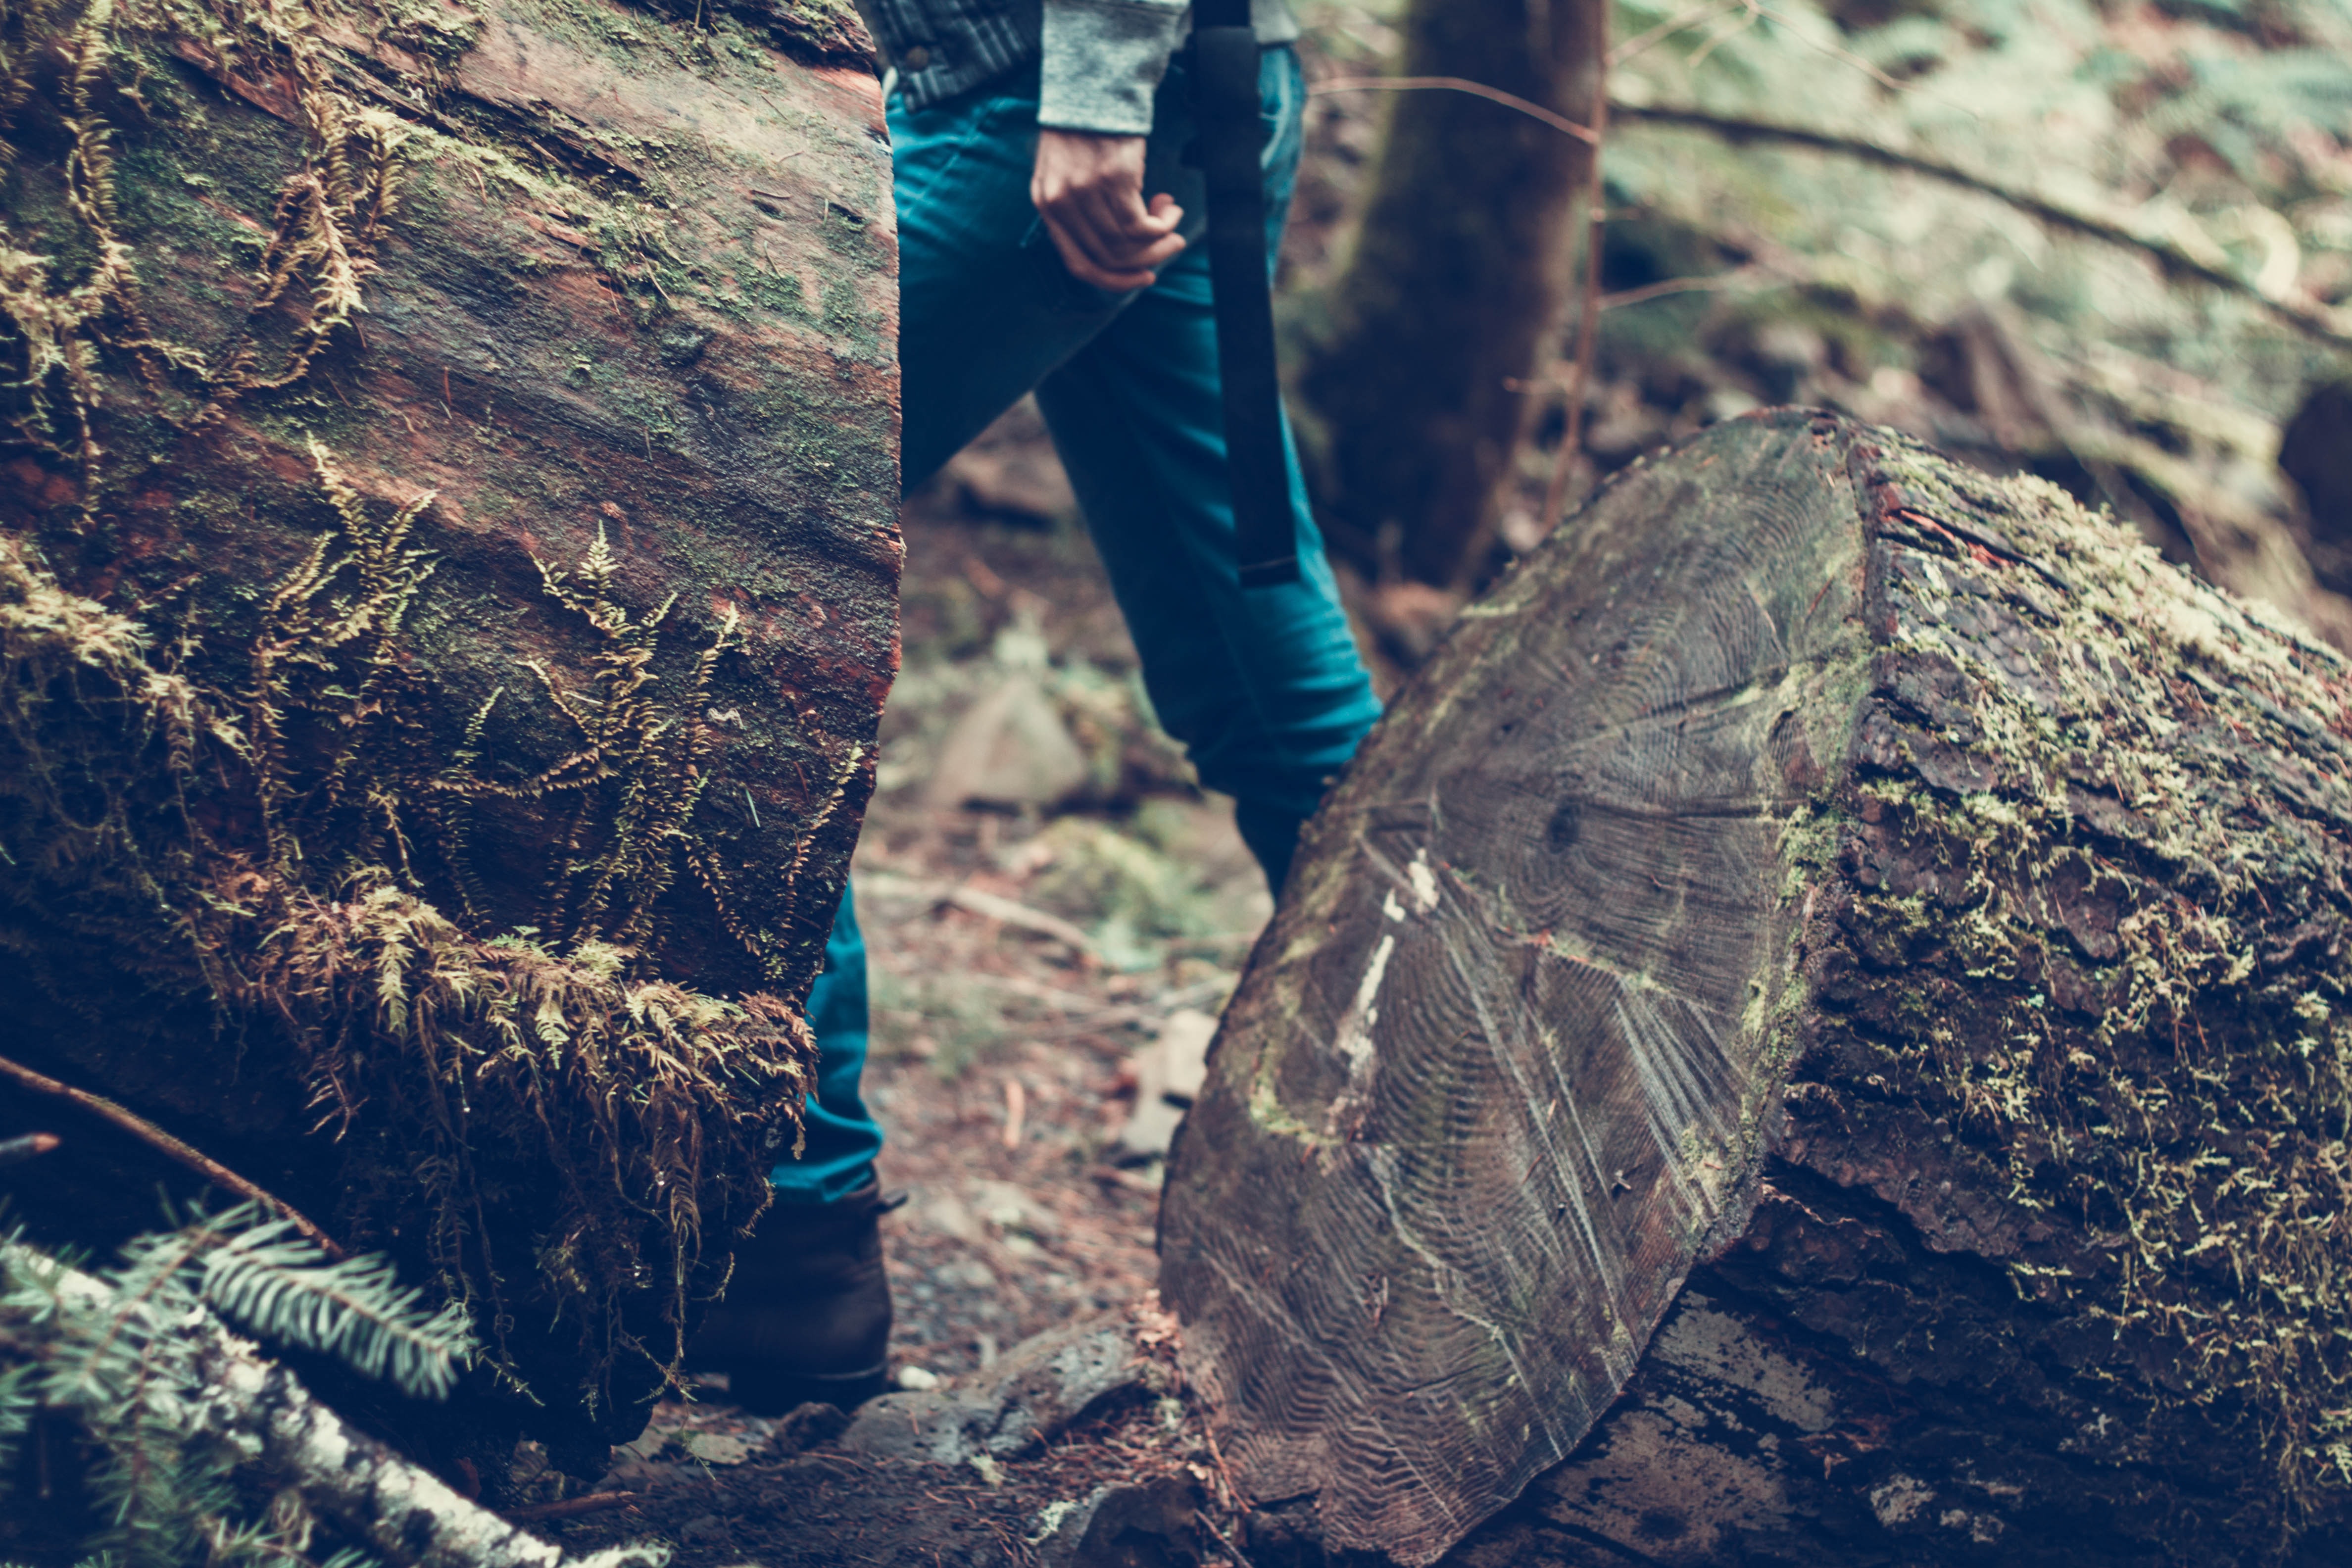
rock, tree, adventure, jeans, wilderness, leg, leaf, geology, footwear, fault, formation, recreation, bedrock, human leg, mountain, hand, forest, outcrop, trousers, shoe, plant, denim, soil, rock climbing, climbing, national park, extreme sport, reflection, thigh, state park